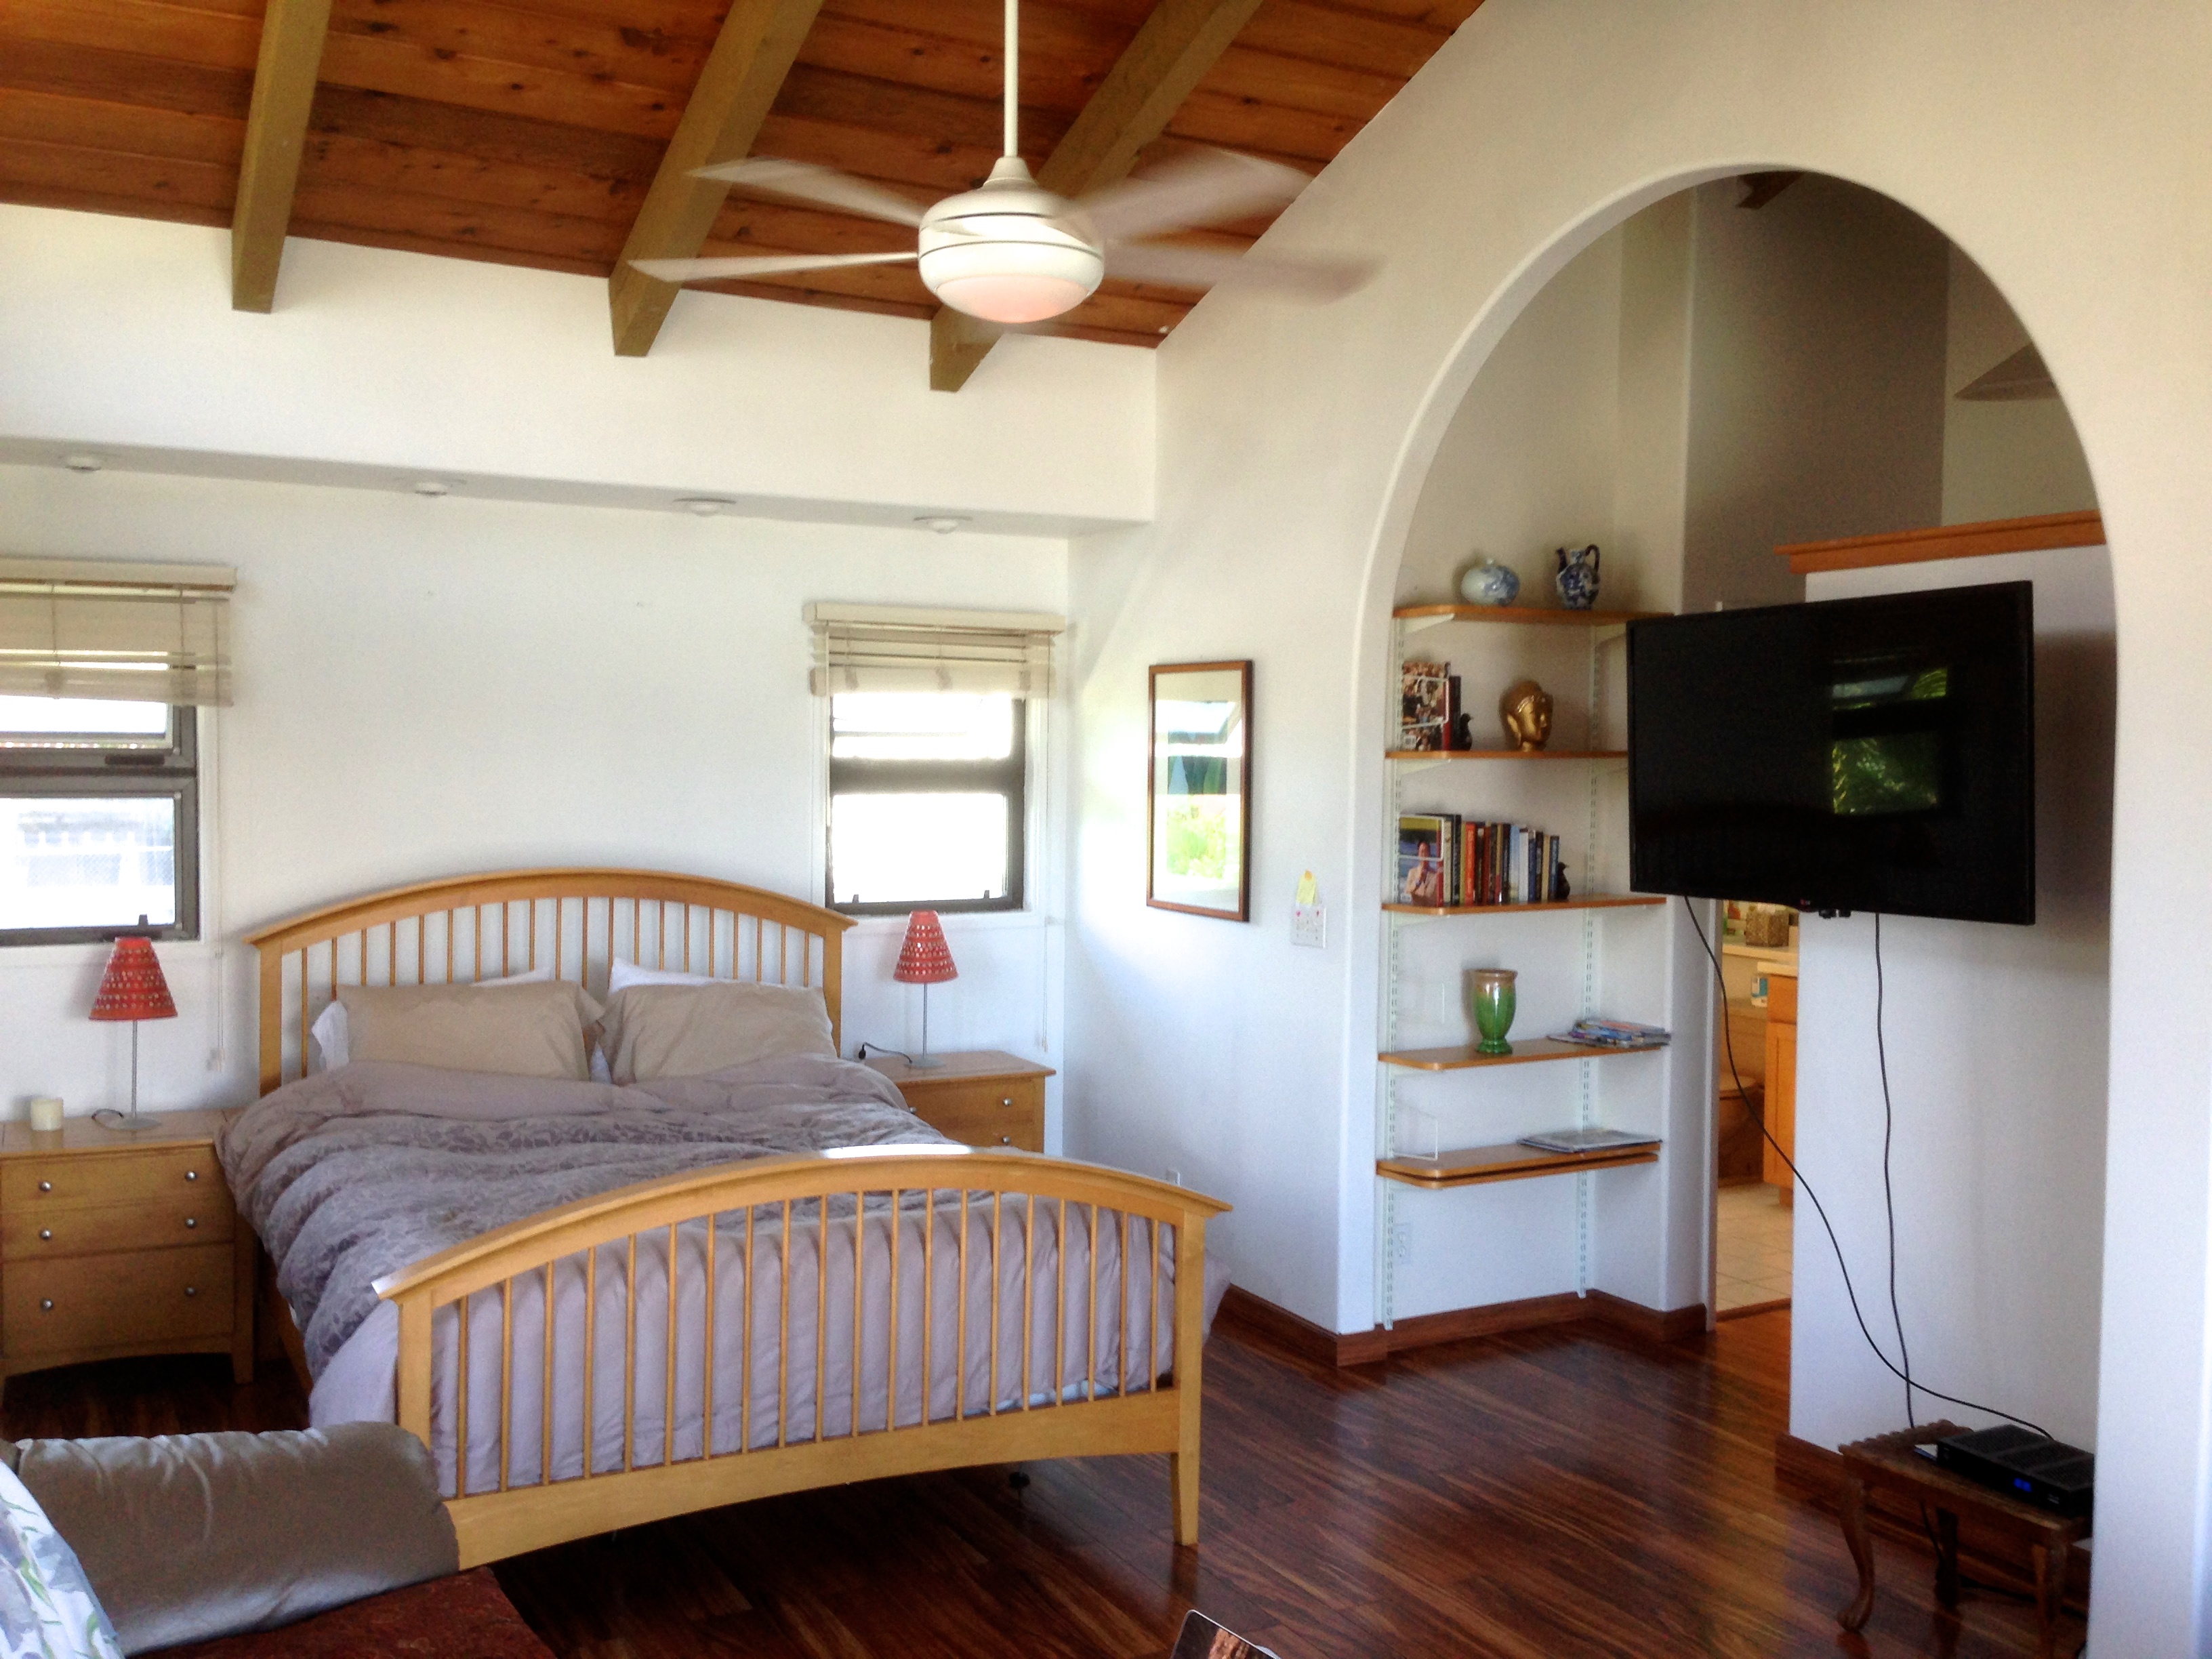
villa, floor, home, cottage, property, living room, room, bedroom, interior design, hardwood, bed, farmhouse, estate, real estate